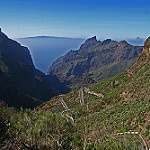
Label: mountain